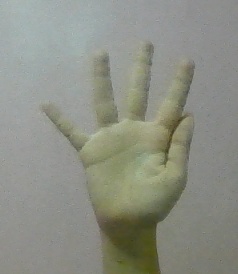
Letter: sheen